Salt surface structures

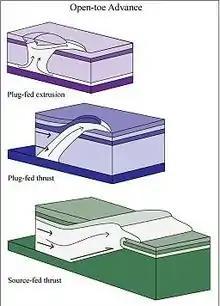

Open-toed advances can either evolve from the dissolution of salts from an extrusive advance structure, or it could have evolved from a plug-fed thrust. They are partially buried advances where only the advancing edge, called the toe, is open to flow, which is controlled by a combination of gravitational forces and differential pressure of the overlying sediments. There are three described sediment roof types: synclinal basins – isolated patches of consolidated sediments, prograding roof – a growing sheet of sediments, and salt breakout – where the salt had to force its way through the overlying sediments.